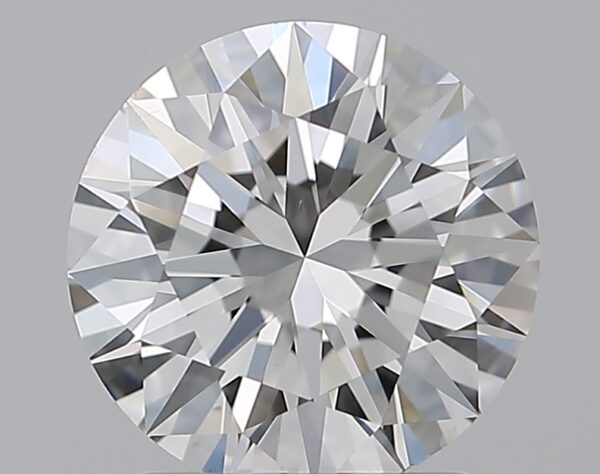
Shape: round
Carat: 1.51
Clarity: VS2
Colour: F
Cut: EX
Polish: EX
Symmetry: EX
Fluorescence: N
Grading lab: GIA
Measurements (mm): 7.38 x 7.41 x 4.51